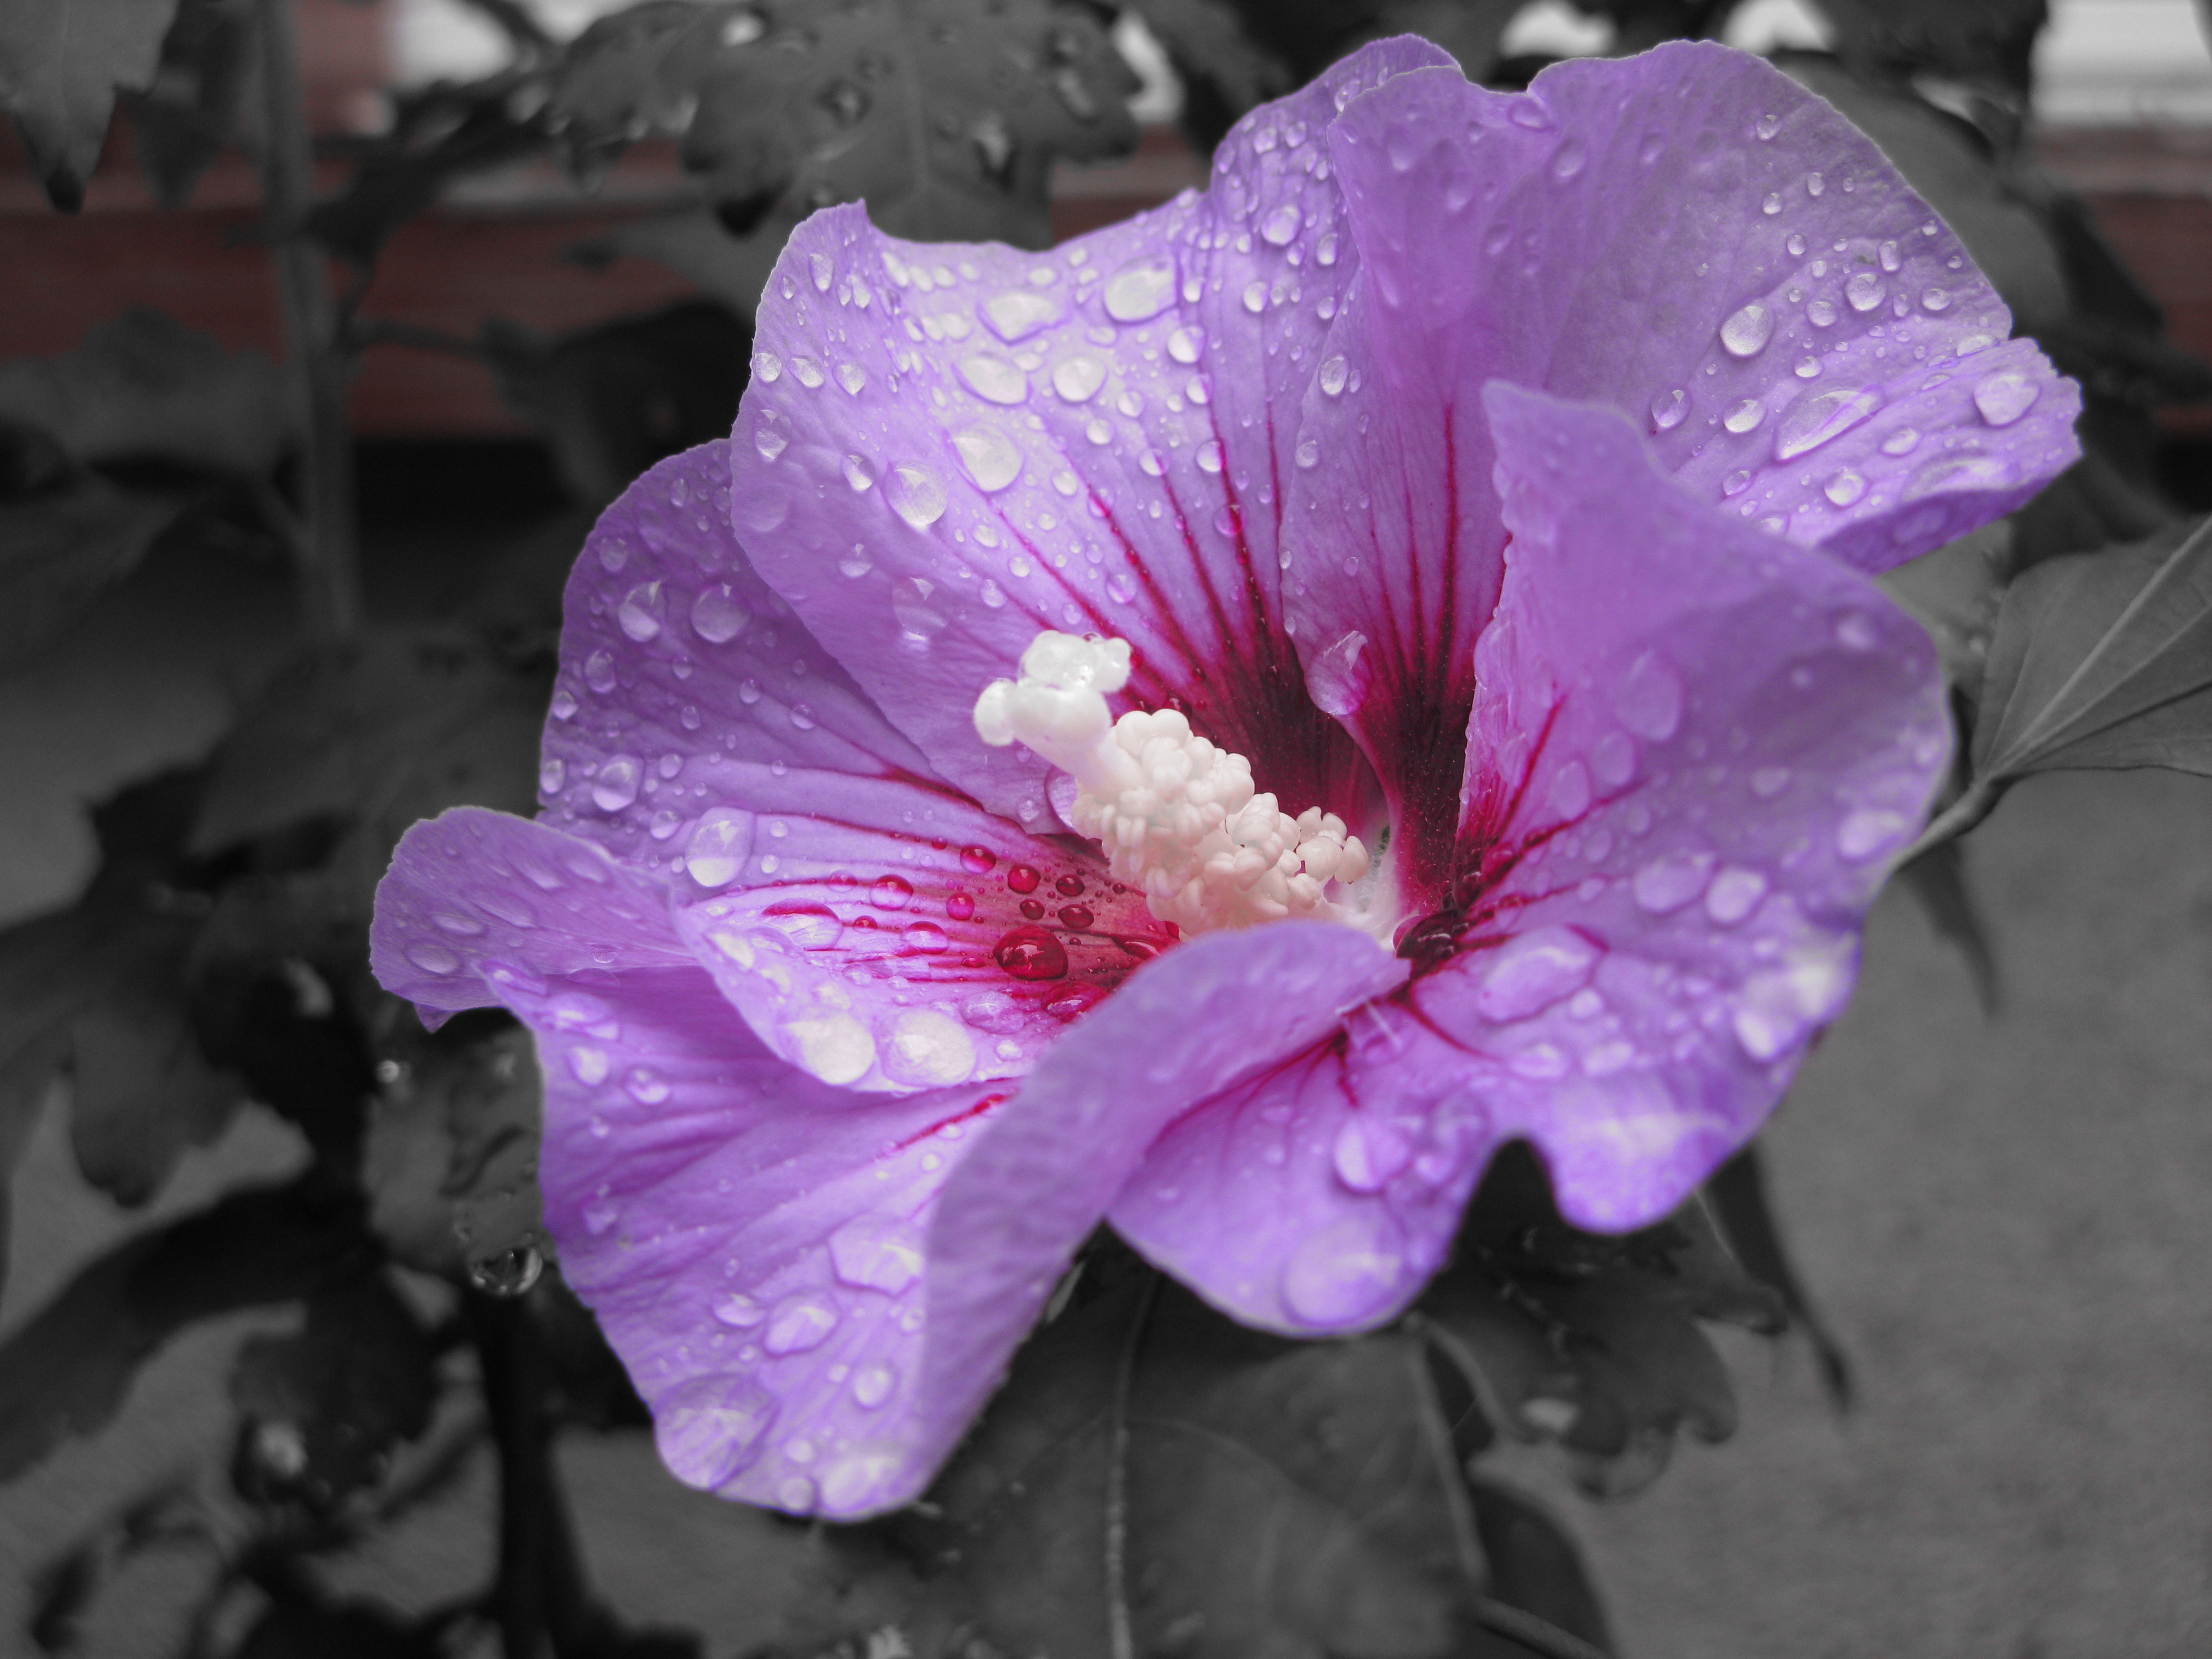
water, nature, blossom, plant, flower, purple, petal, bloom, macro, garden, pink, close, flora, flowers, shrub, beauty, hibiscus, mood, drop of water, flowering plant, land plant